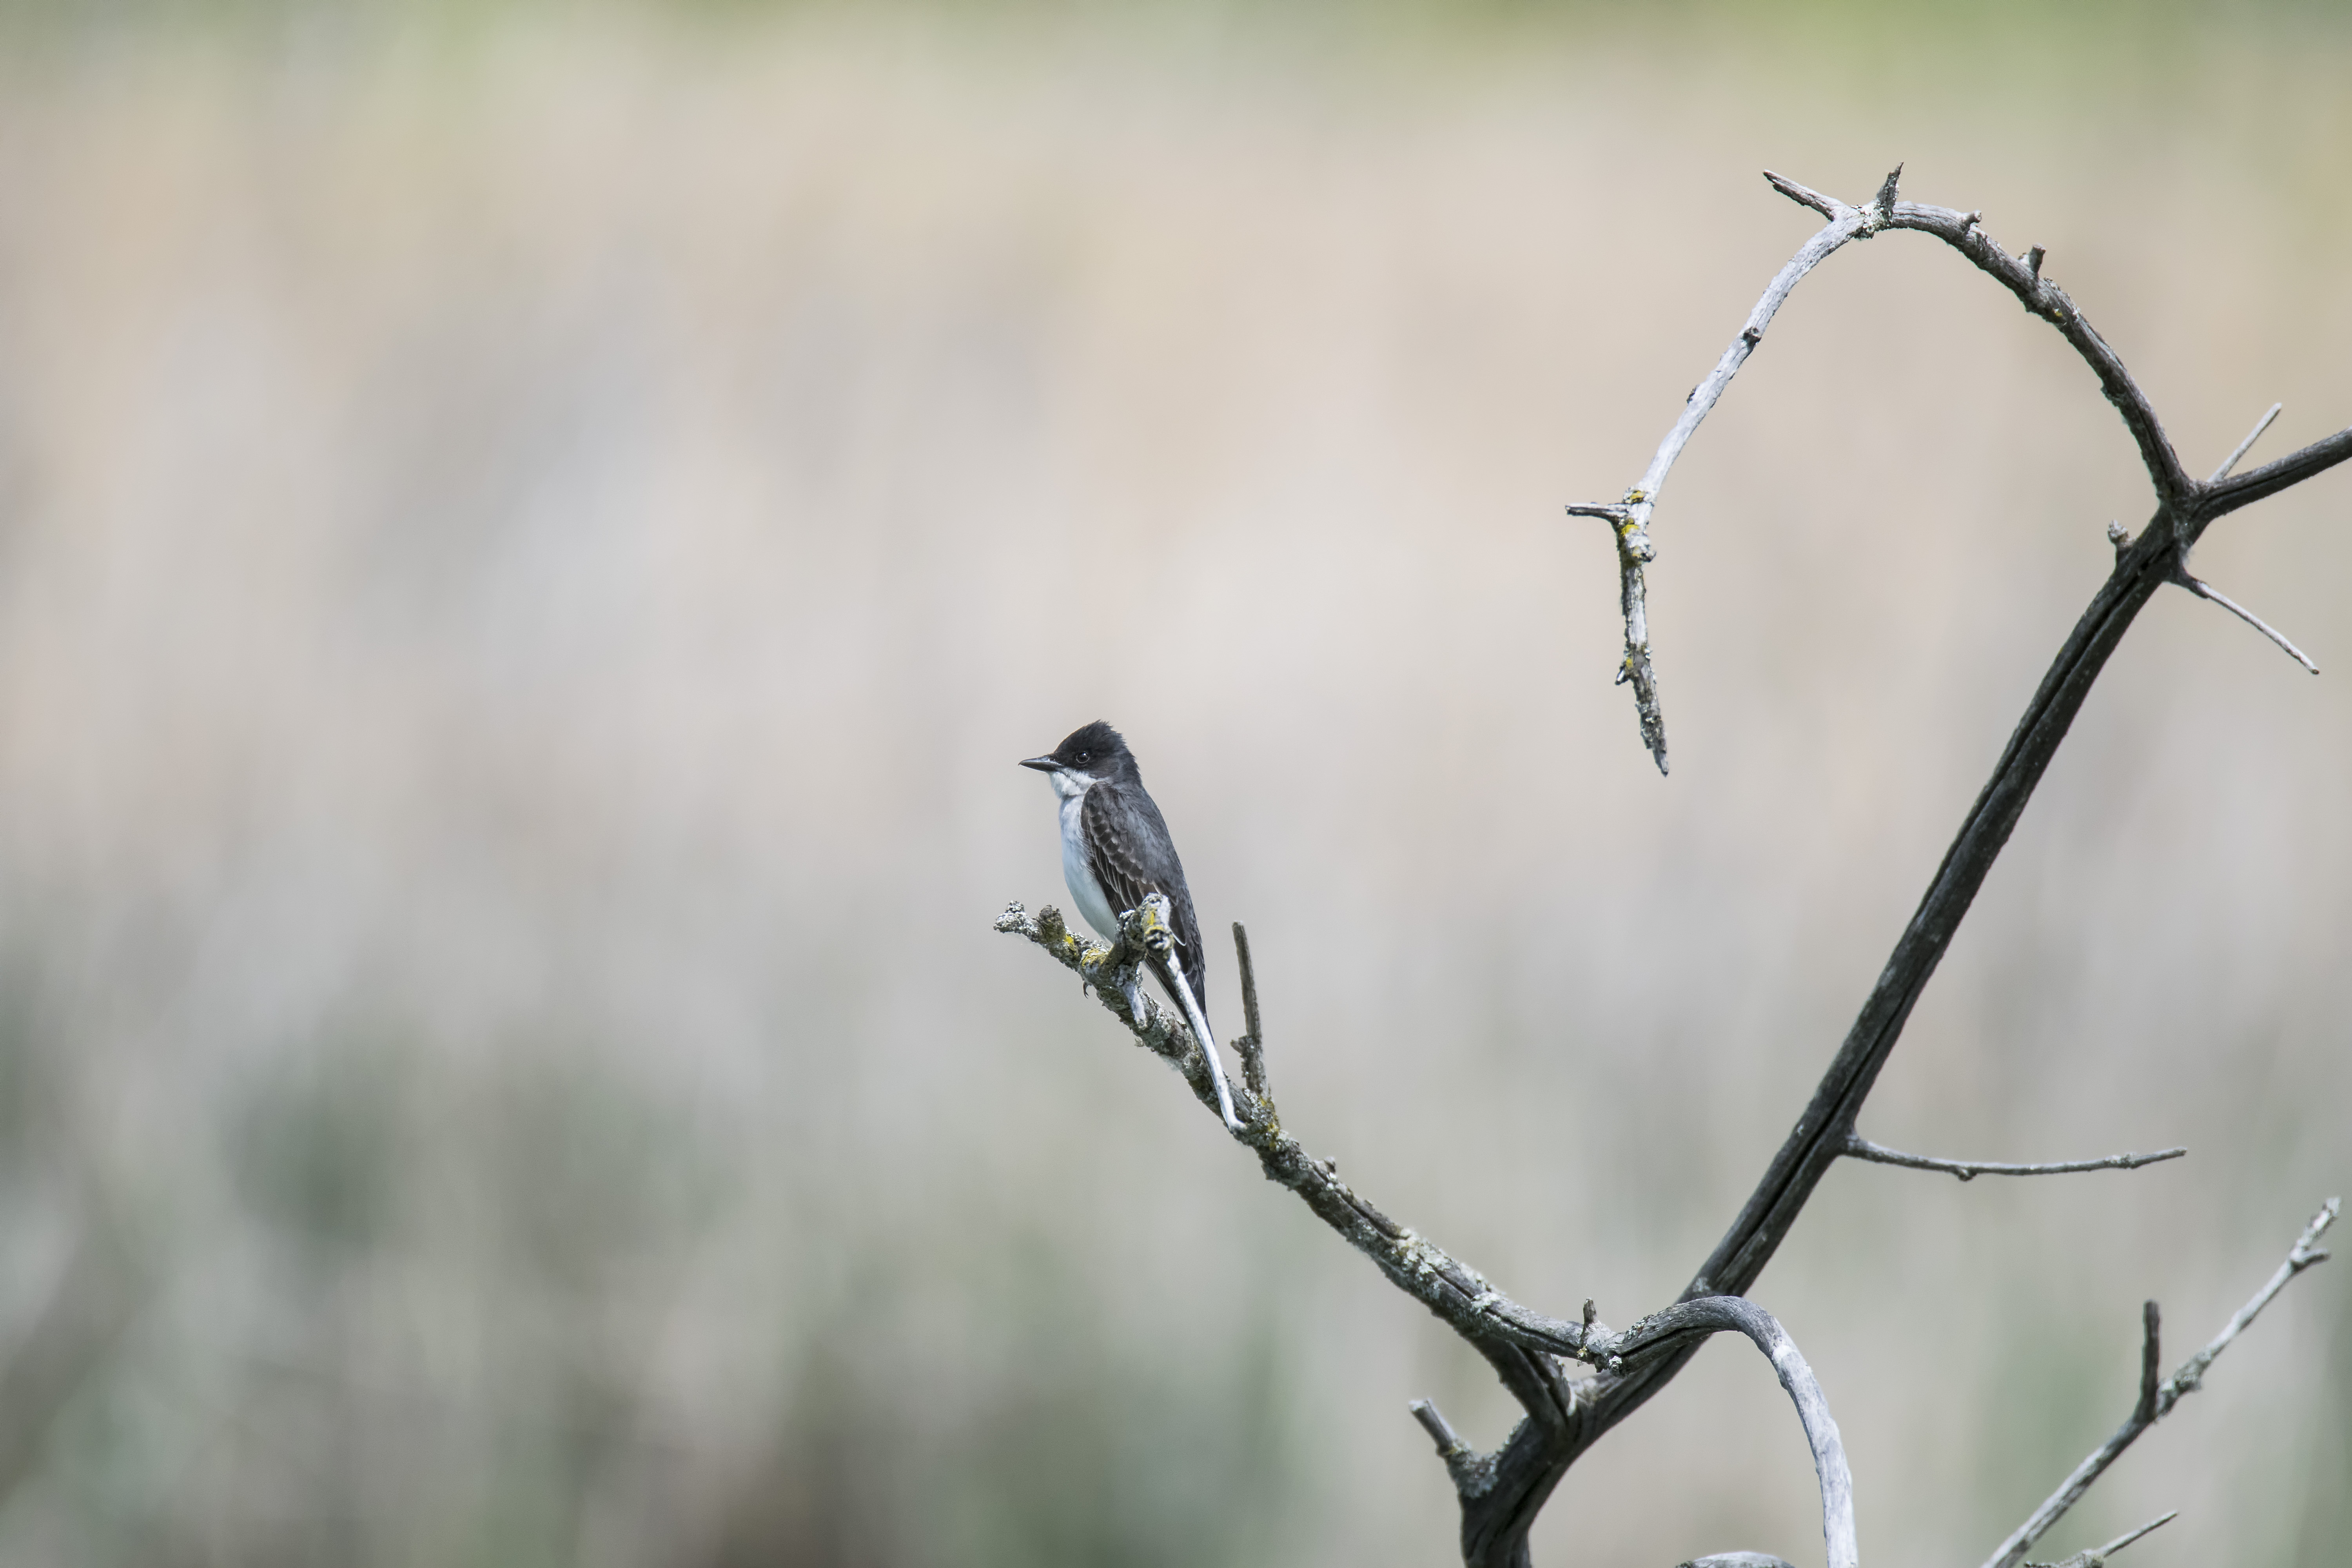
nature, grass, branch, bird, fence, barbed wire, leaf, flower, frost, spring, green, flora, twig, close up, canada, eastern, quebec, sherbrooke, oiseau, tyran, tritri, kingbird, macro photography, thorns spines and prickles, outdoor structure, wire fencing, home fencing, perching bird